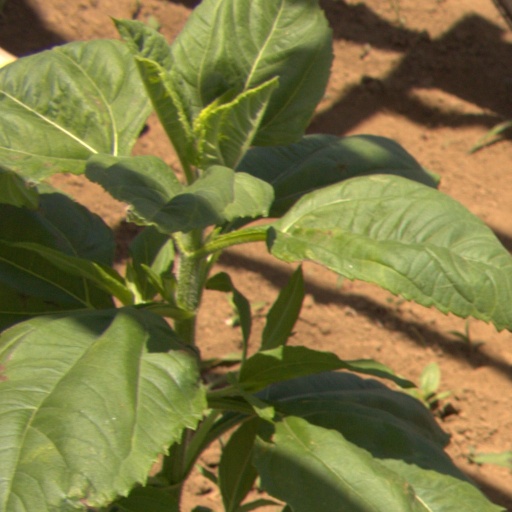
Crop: Jerusalem artichoke